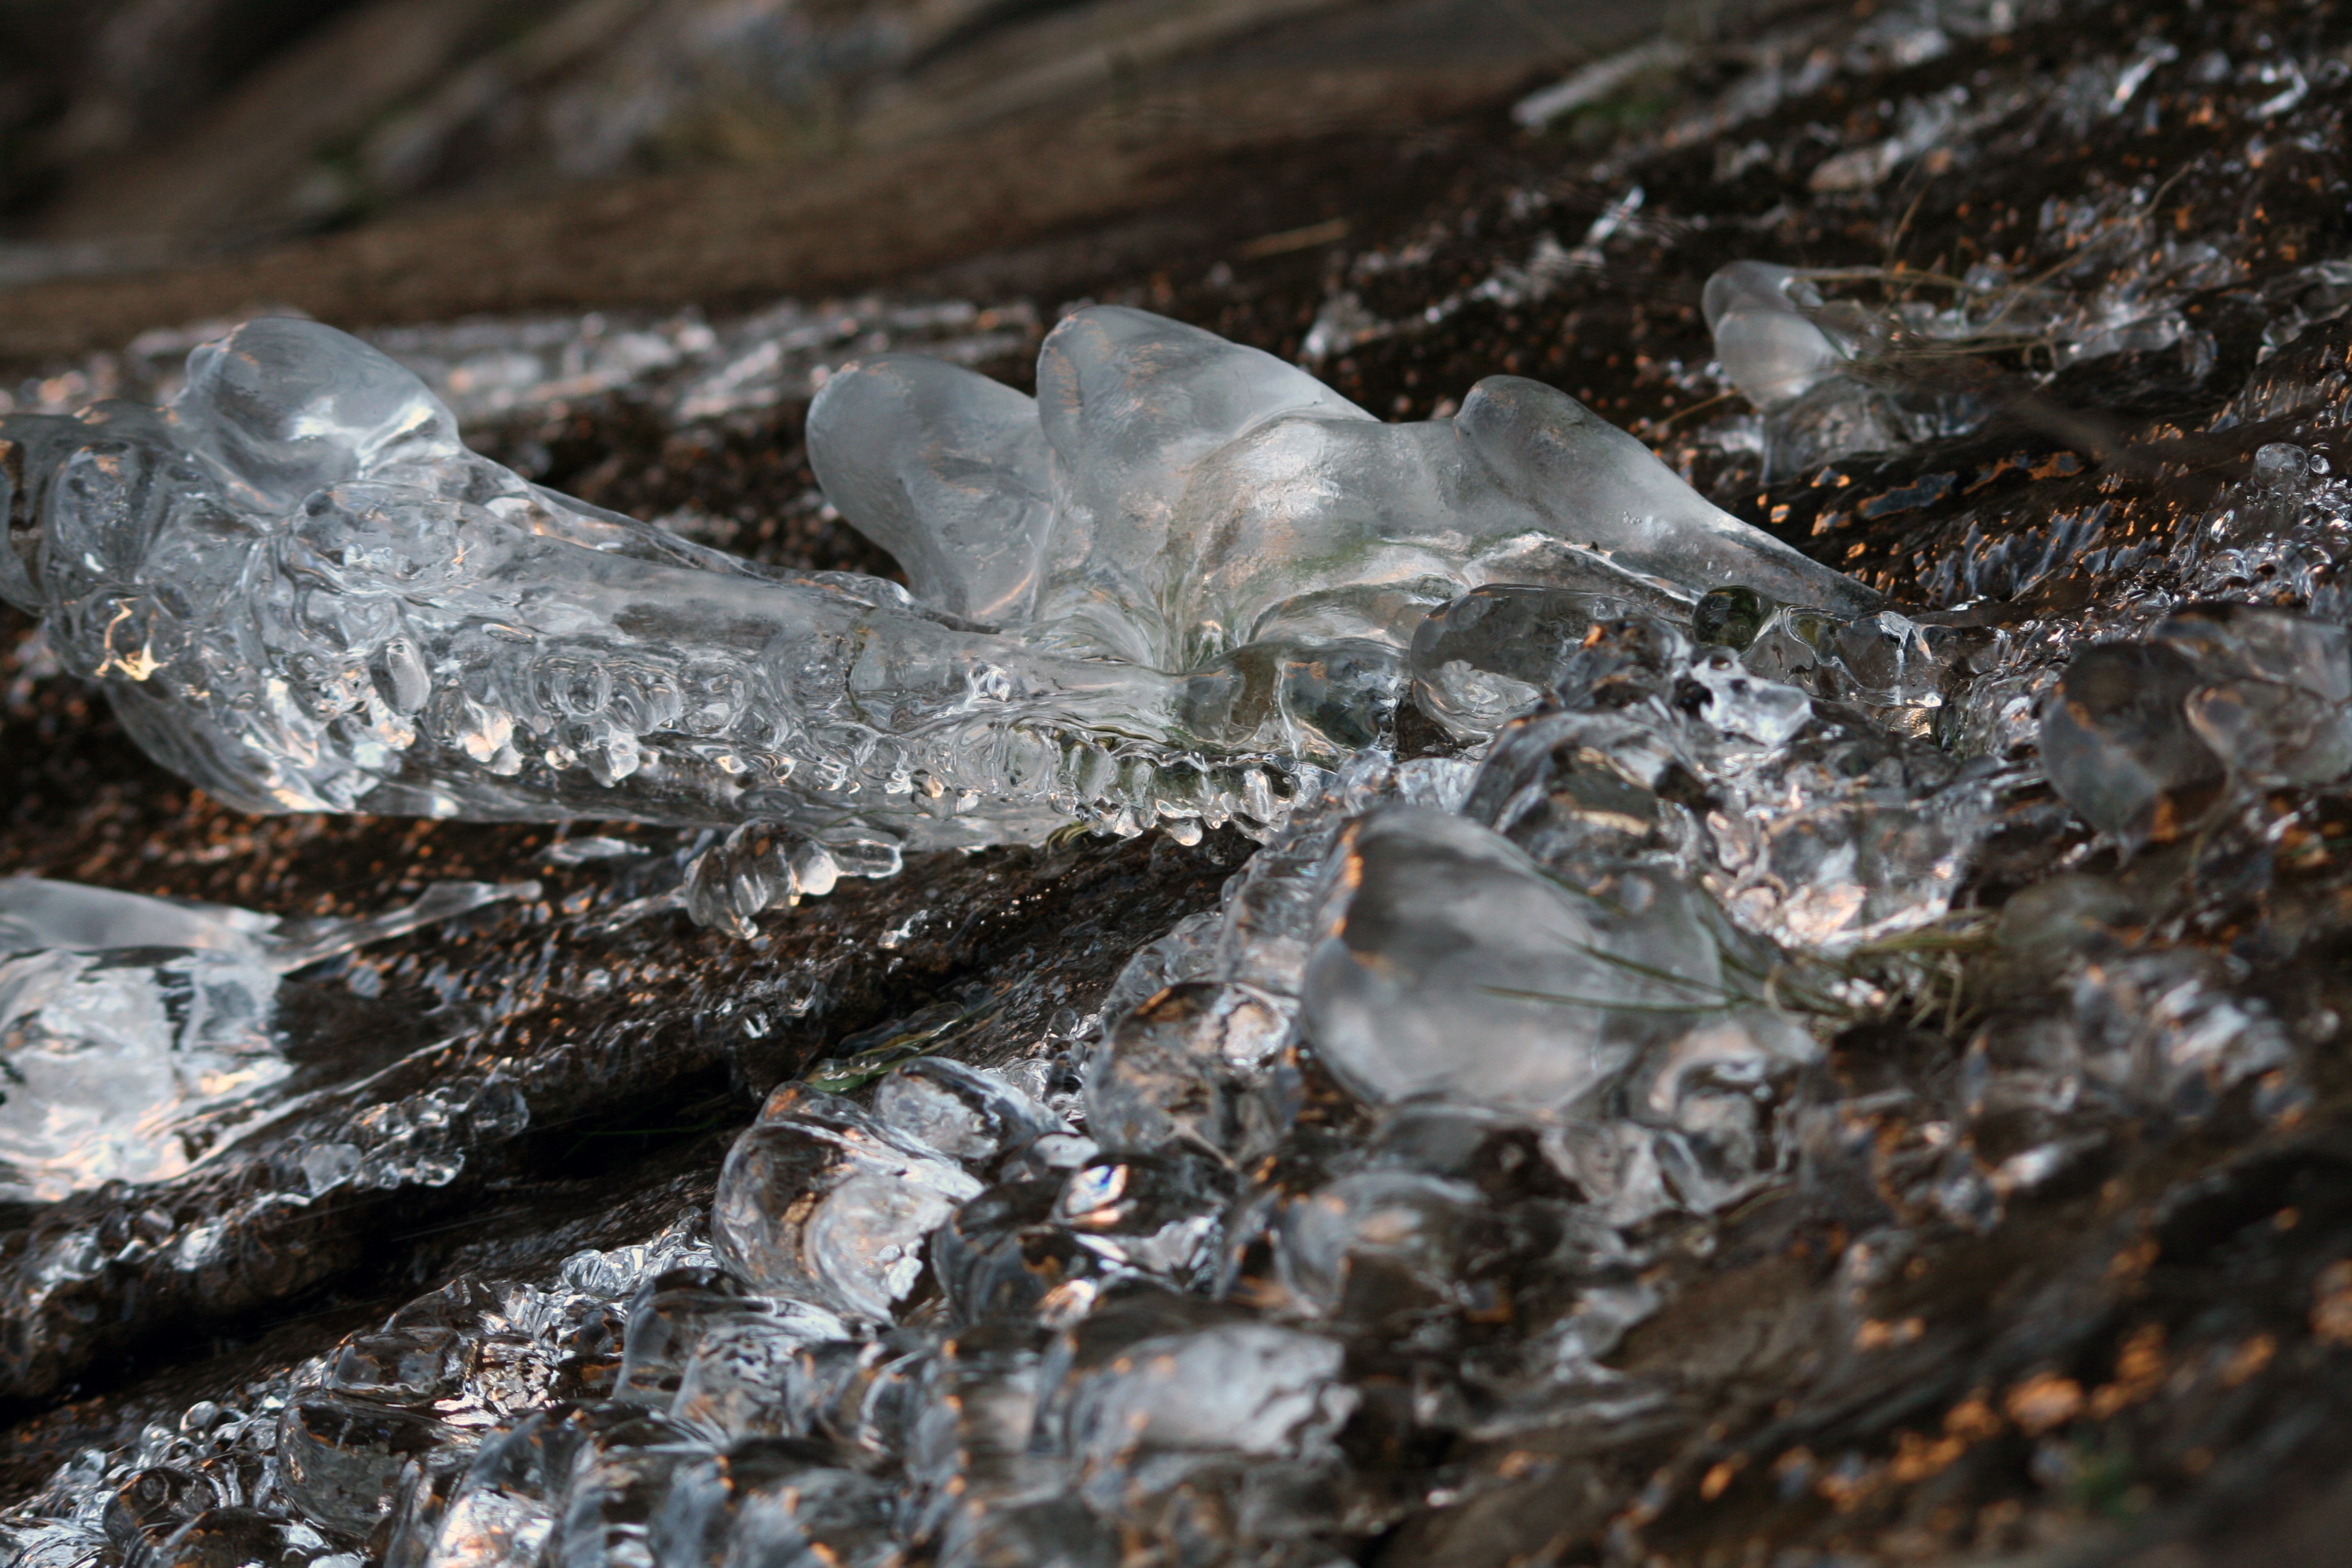
tree, water, nature, outdoor, rock, branch, cold, winter, wood, leaf, frost, trunk, ice, soil, frozen, material, close up, rocks, geology, freezing, macro photography